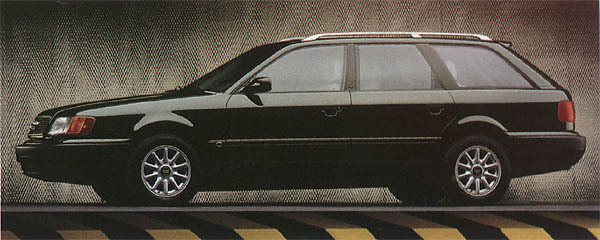
Car model: 1994 Audi 100 Wagon